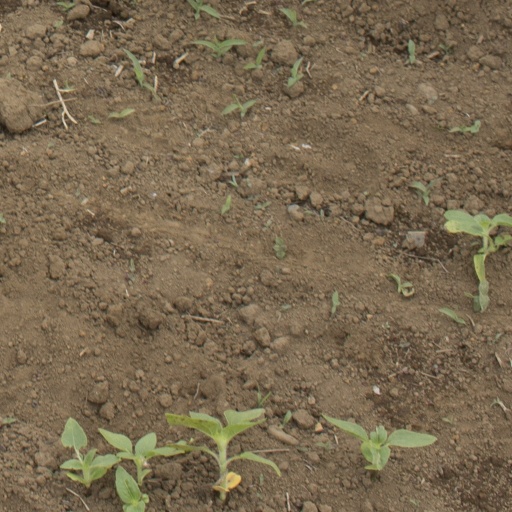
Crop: Jerusalem artichoke